List of Hot Country Singles number ones of 1962

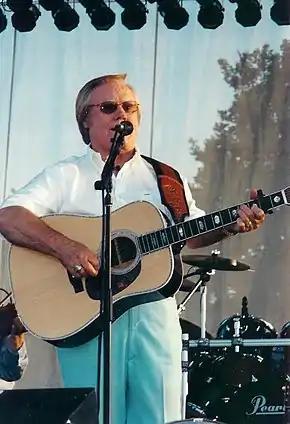
A grey-haired man playing a guitar and singing into a microphone

Hot Country Songs is a chart that ranks the top-performing country music songs in the United States, published by "Billboard" magazine. In 1962, 11 different singles topped the chart in 52 issues of the magazine, based on playlists submitted by country music radio stations and sales reports submitted by stores. The chart was published under the title Hot C&W Sides through the October 27 issue and Hot Country Singles thereafter, a title it would retain until 1990.